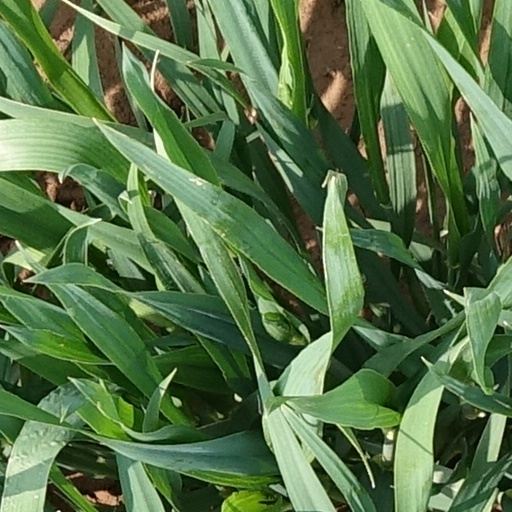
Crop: wheat